Micheál Mac Liammóir

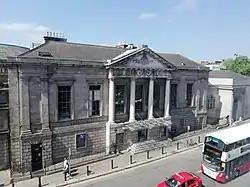
Exterior shot of grand neo-classical theatre in urban setting

In 1928 Mac Liammóir wrote, directed, designed and starred in "Diarmuid and Gráinne" for the opening of the Irish language theatre, An Taibhdhearc, in Galway. He subsequently produced twenty plays there.